Norco College

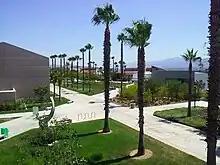
Norco College as seen from the balcony of the Applied Technology Building

Preparation for the establishment of Norco College began in the 1980s, when the Riverside Community College District paid the U.S. government one dollar to acquire a parcel of land. (The college is on land once associated with The Hotel Norconian, a luxury resort that was acquired by the United States Navy in December, 1941; it was converted into a military hospital during World War II. Today the original hotel property is listed on the National Register of Historic Places and is currently home to the U.S. Navy's Naval Surface Warfare Center, Corona Division.)